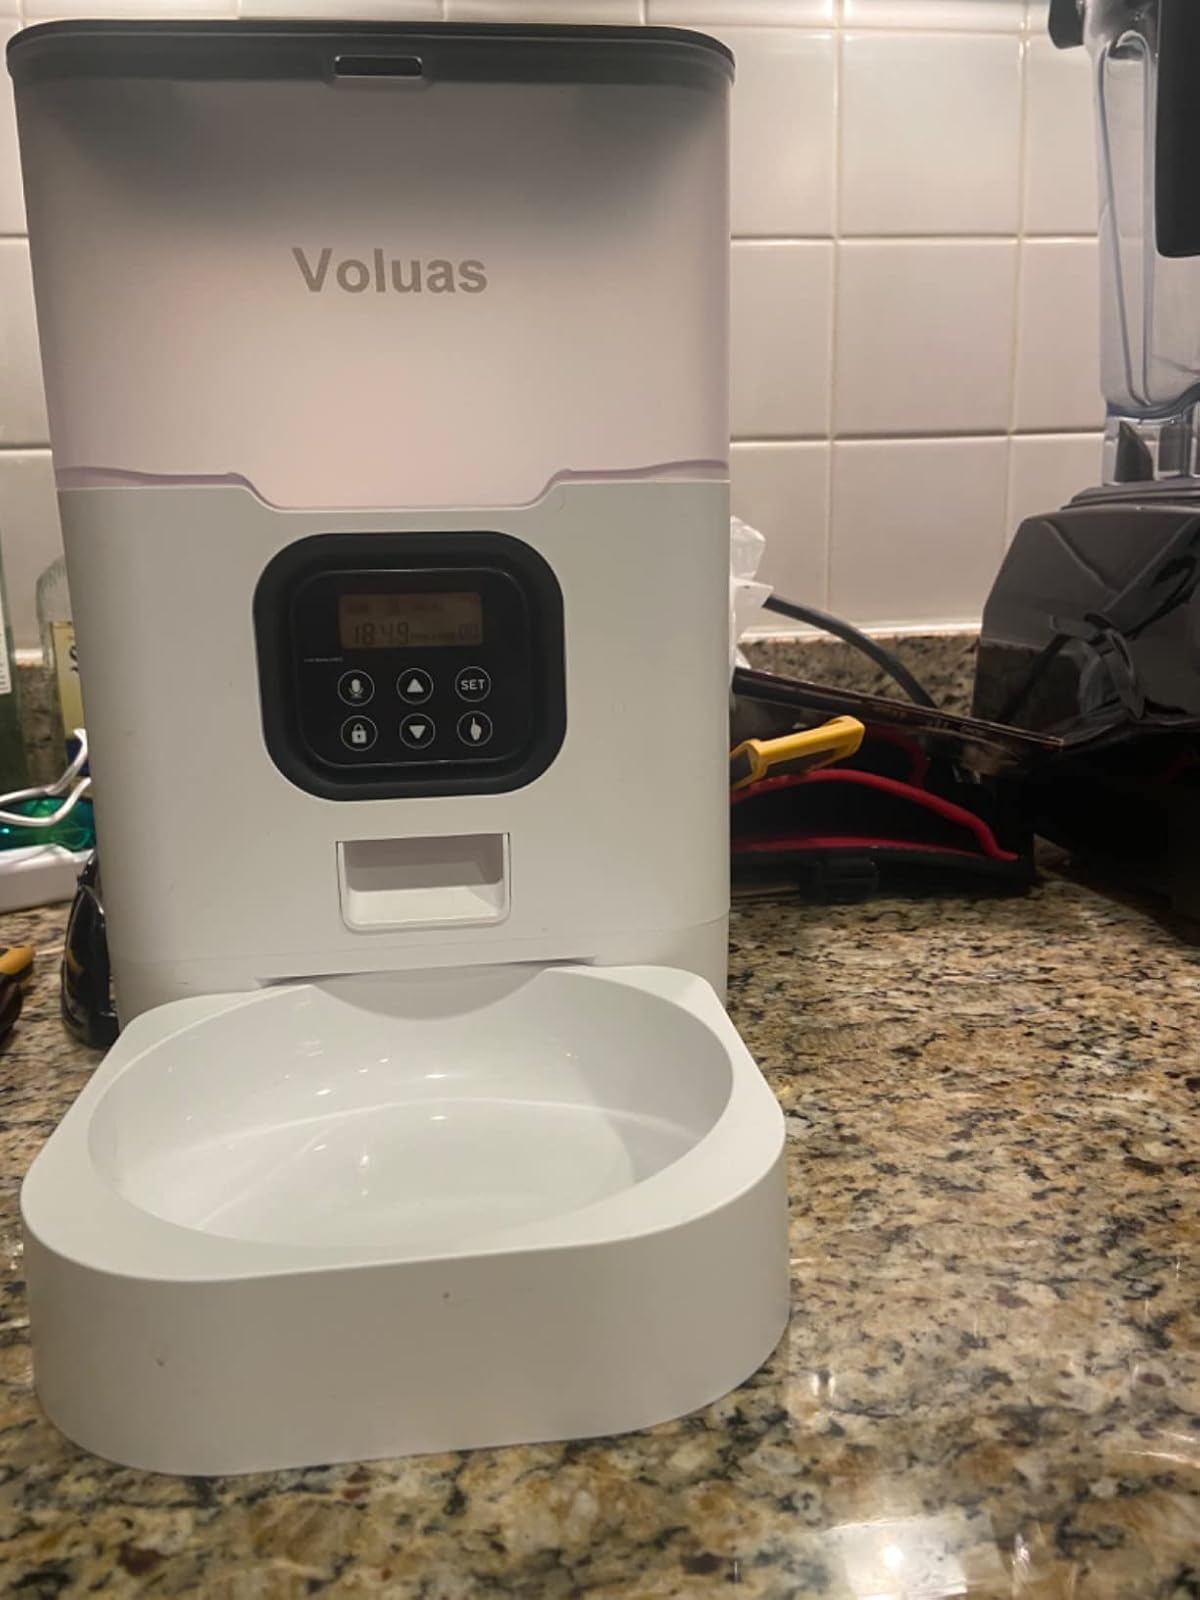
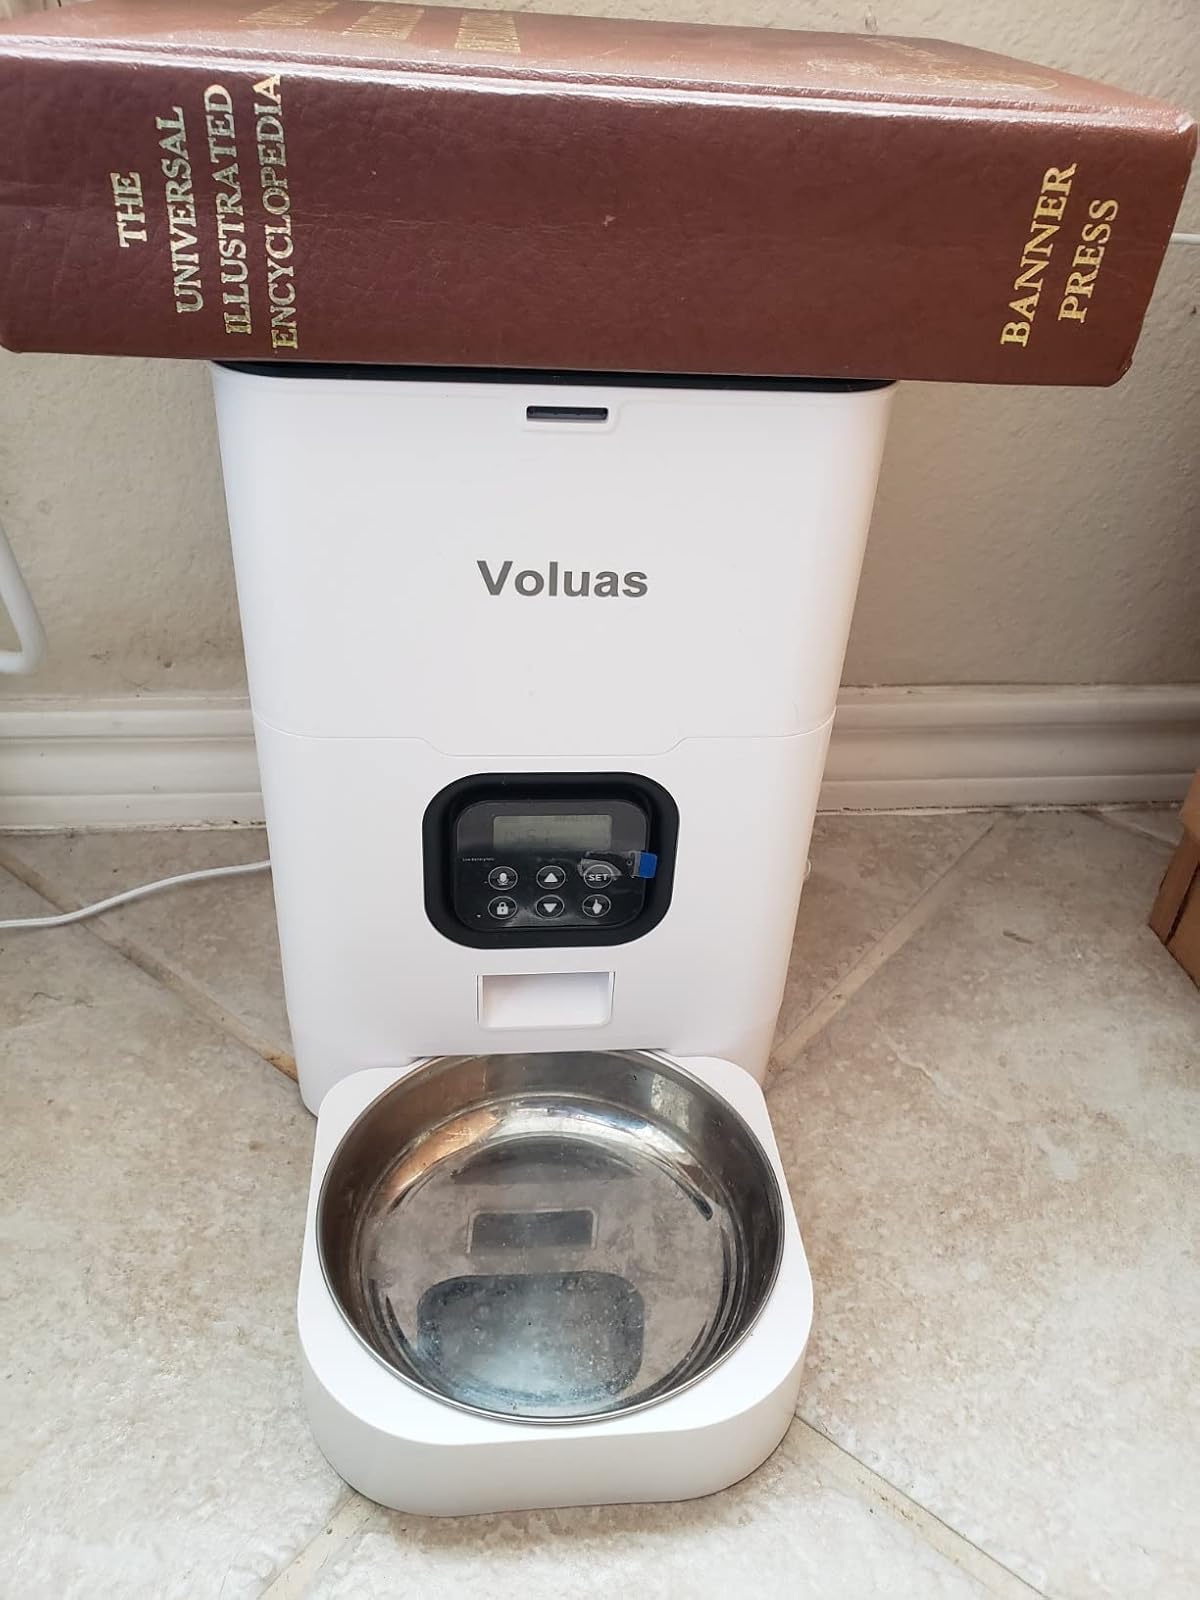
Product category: items_feeder
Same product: no